By Dawn's Early Light

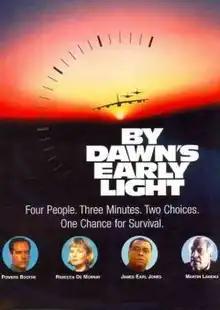
Film poster

By Dawn's Early Light is an HBO original movie, first aired in 1990. It is based on the 1983 novel "Trinity's Child", written by William Prochnau.